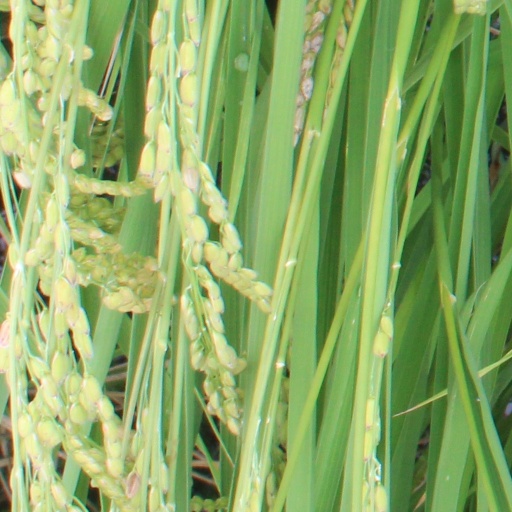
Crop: rice